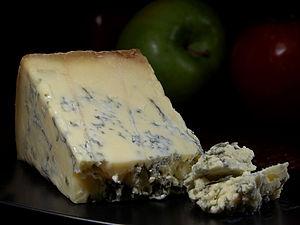
Fromage Blue Stilton